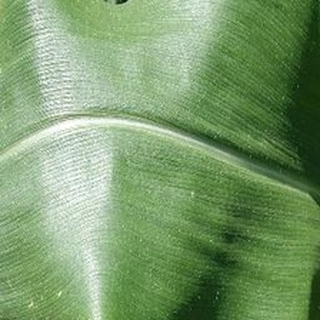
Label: healthy_corn